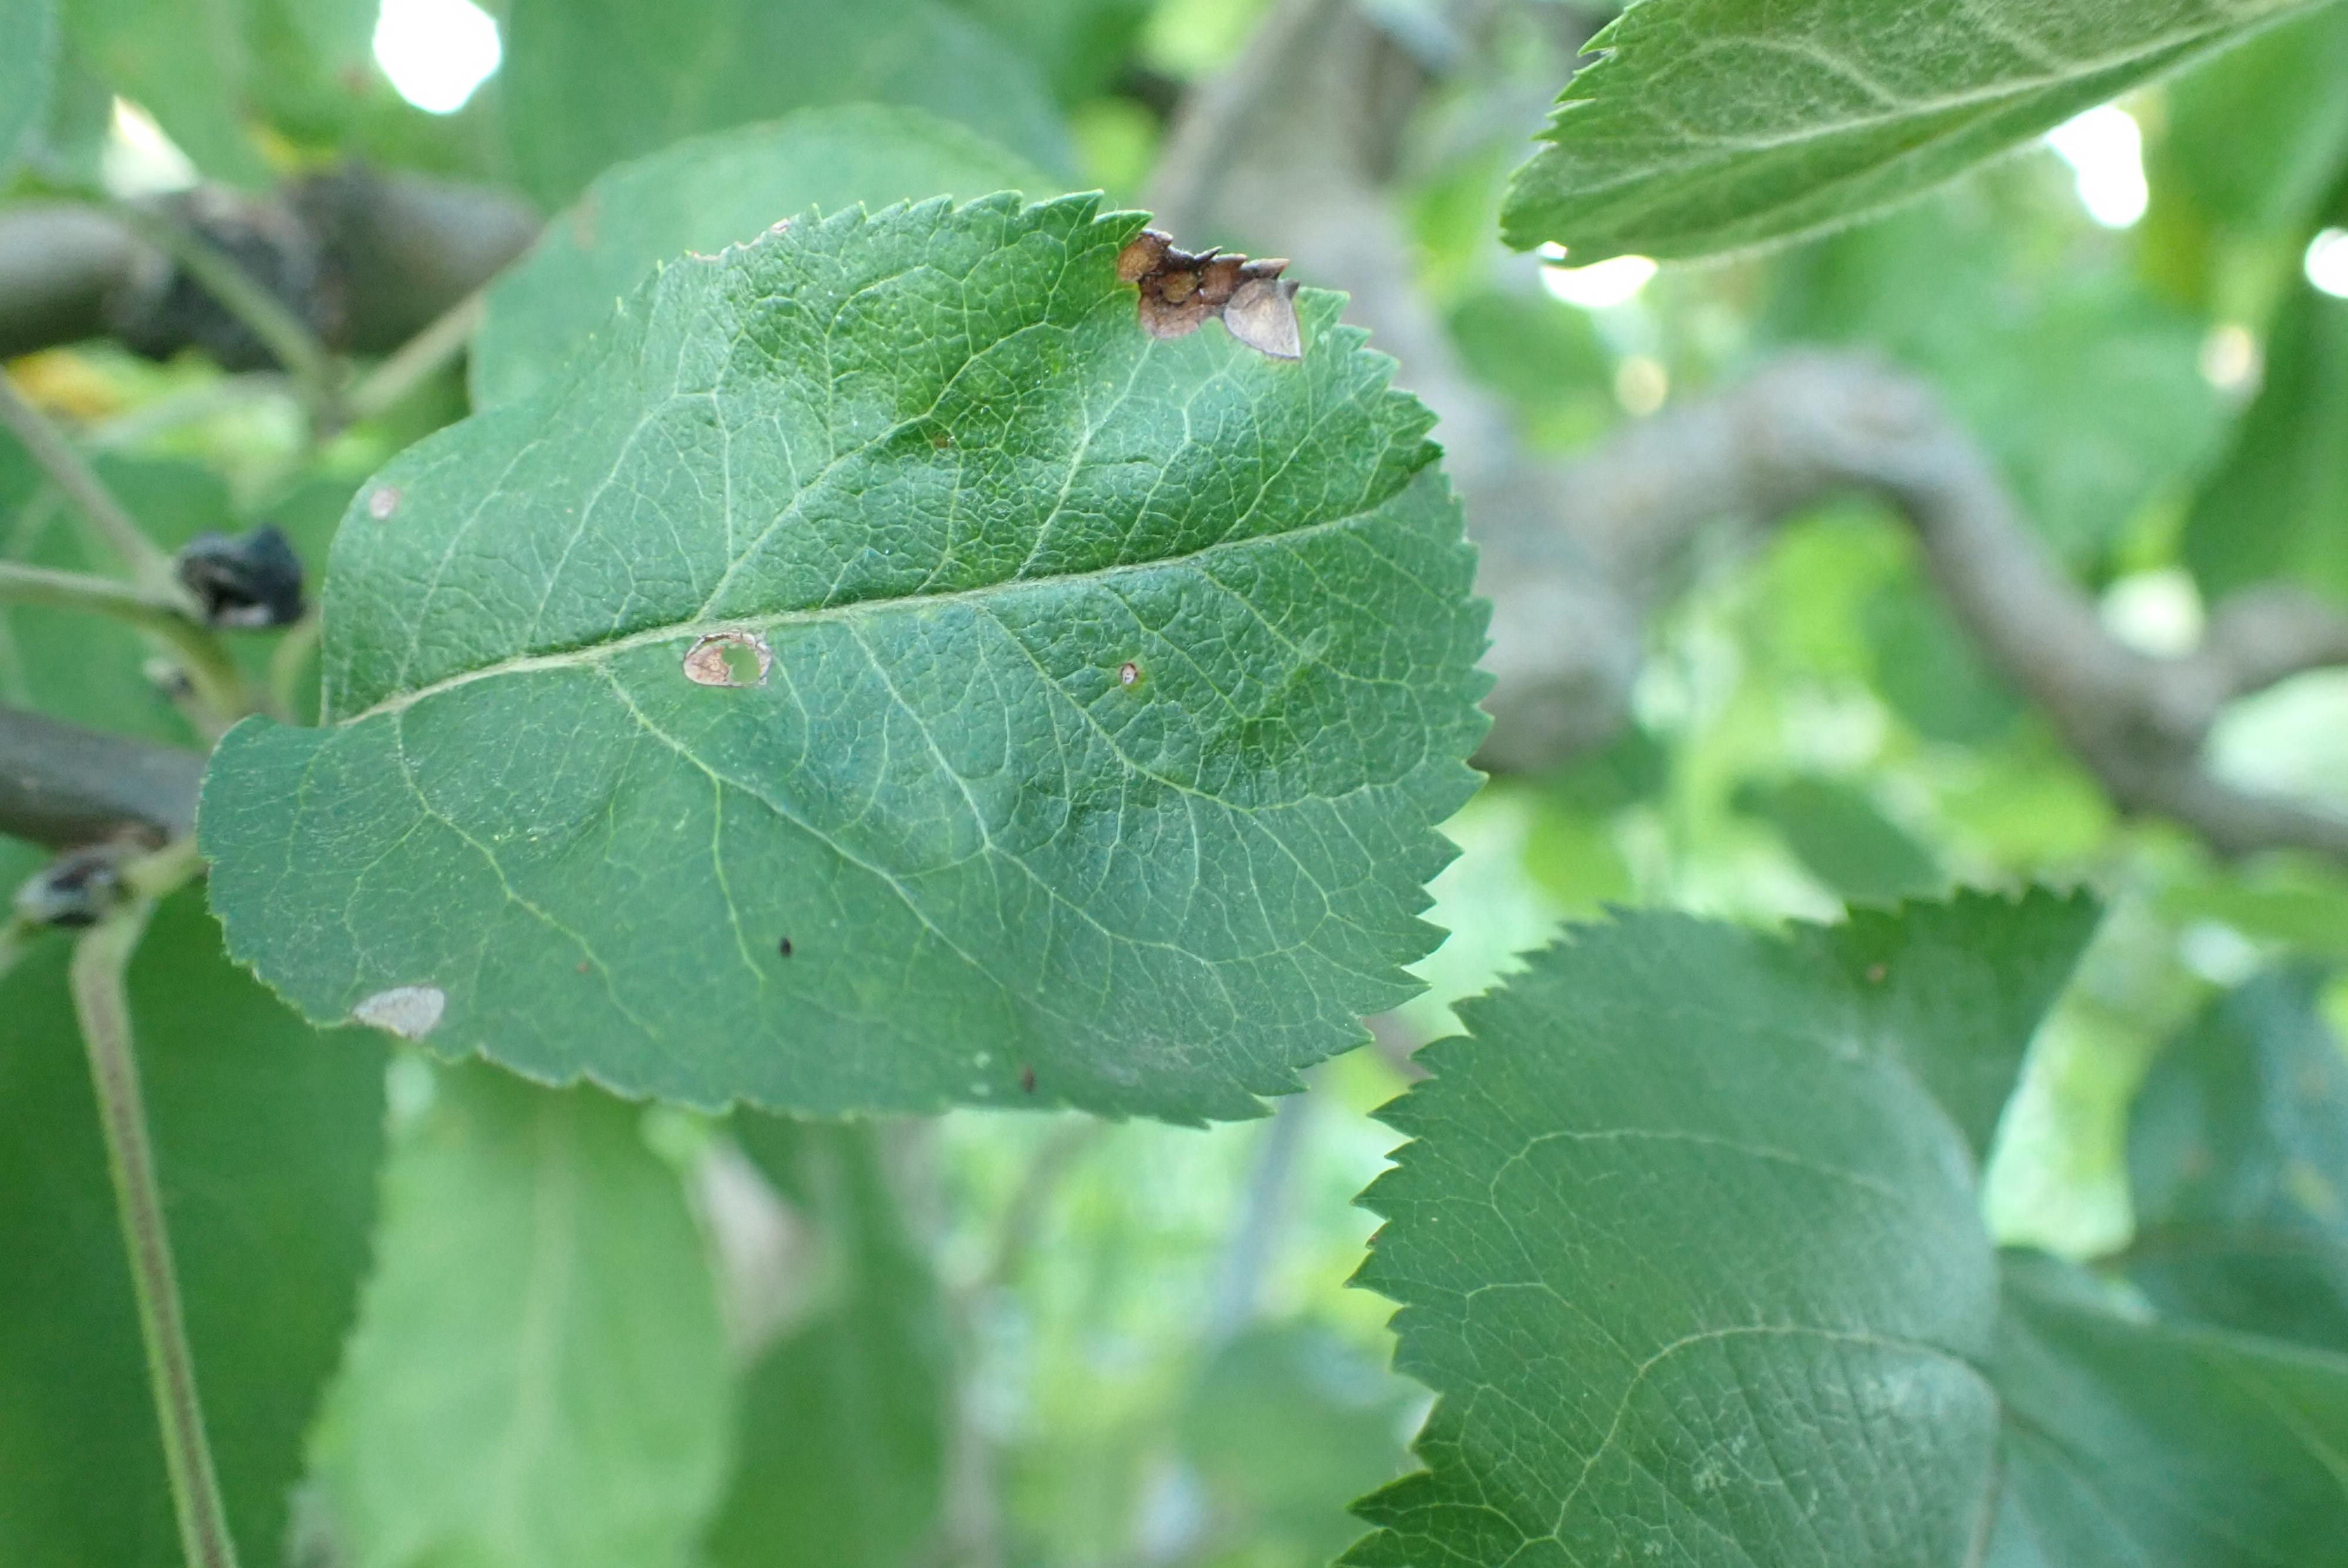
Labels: frog_eye_leaf_spot